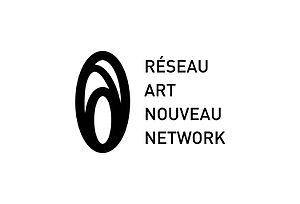
Le Réseau Art Nouveau Network est un réseau de coopération entre de grandes villes du monde entier destiné à sauvegarder et mettre en valeur leur patrimoine de style Art nouveau.